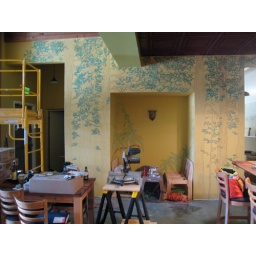
the doug fir forest wall is approx. 15' x 15' . the scaffold came in handy.